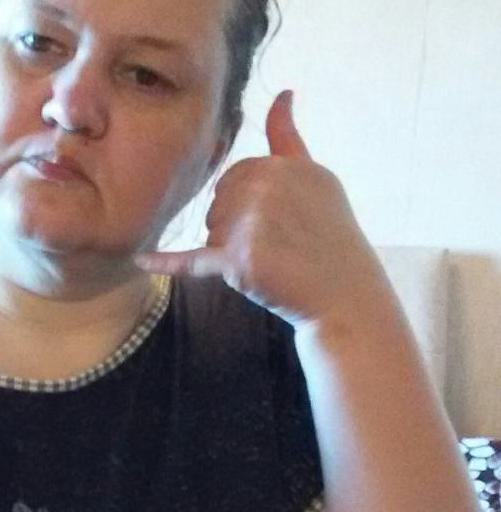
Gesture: call